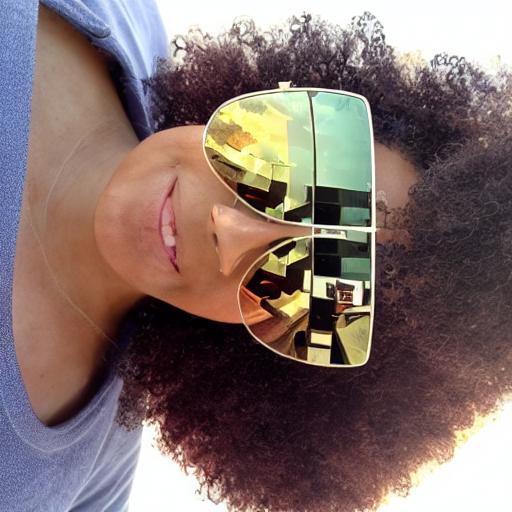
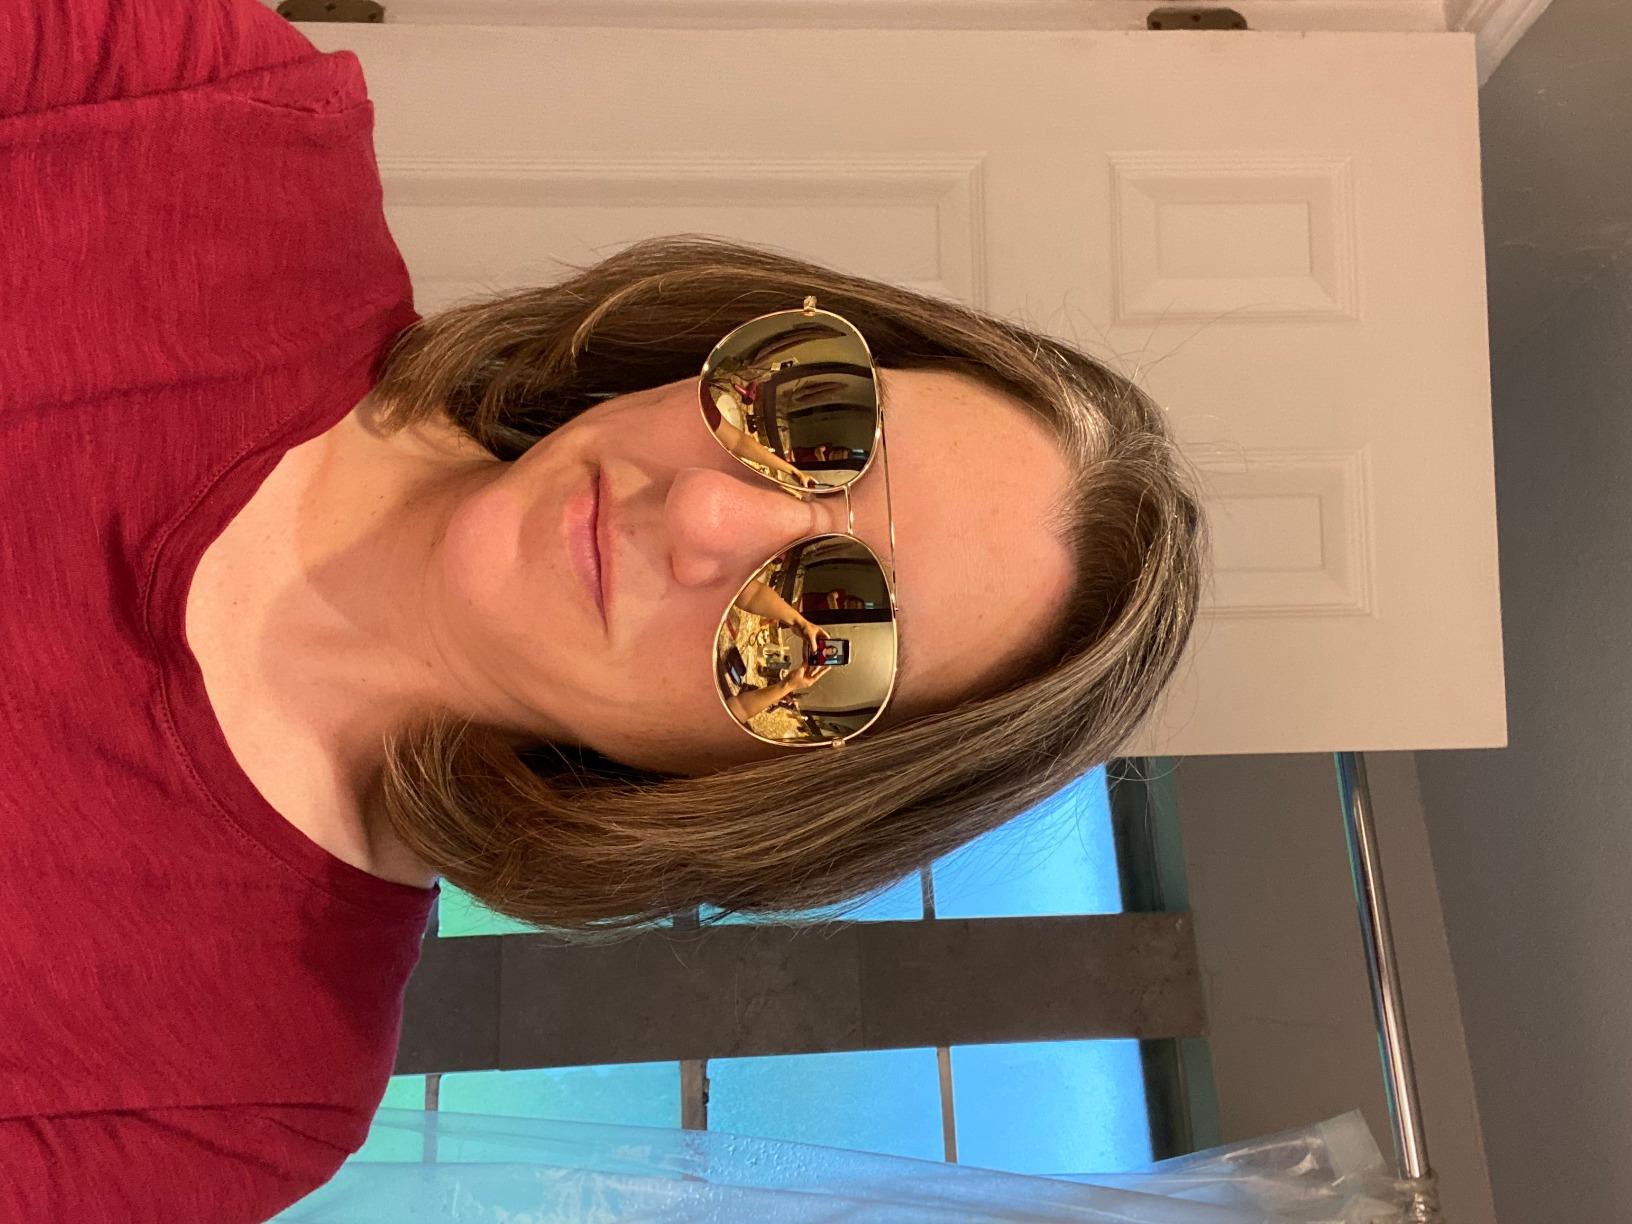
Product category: accessories_sunglasses
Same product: no